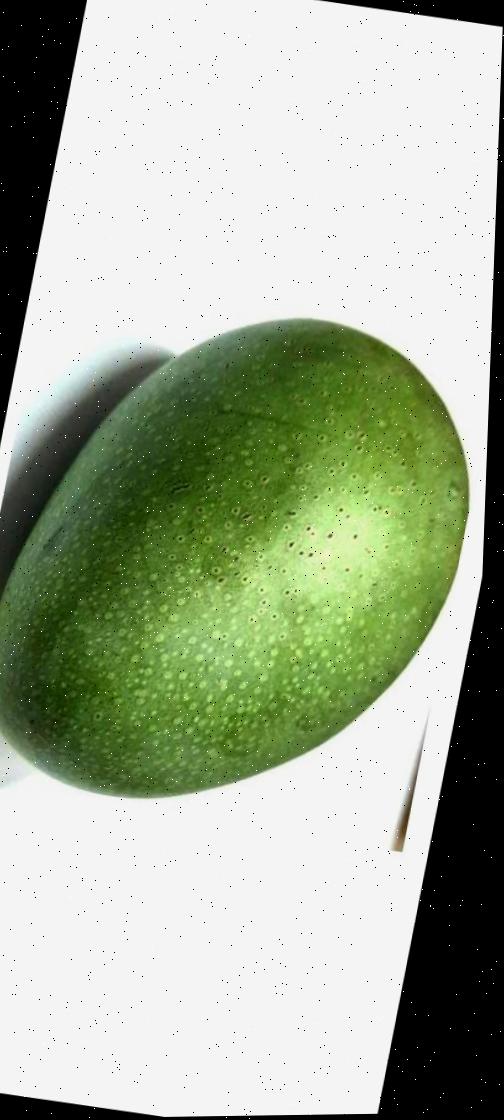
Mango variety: Ashshina Zhinuk